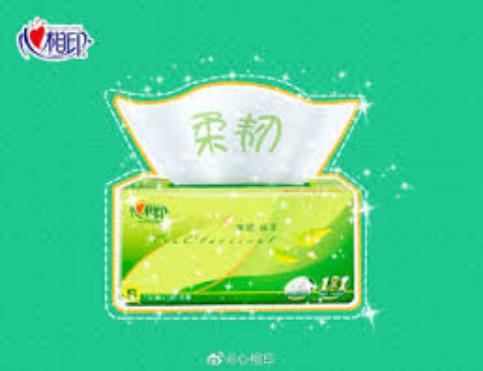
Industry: Necessities